Cipriani Residences

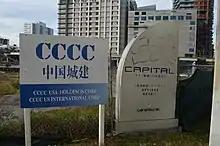
CCCC sign was briefly with the old Capital sign in 2016

In December 2014, the site was sold to Chinese developers for US$74.74 million, who plan a redesign. In 2015 it was revealed that they were aiming to build the tallest building in Miami and that it could largely be an office space, though it would be mixed-use. They are seeking EB-5 funding, similar to Panorama Tower, to cover part of the expected $875 million cost.